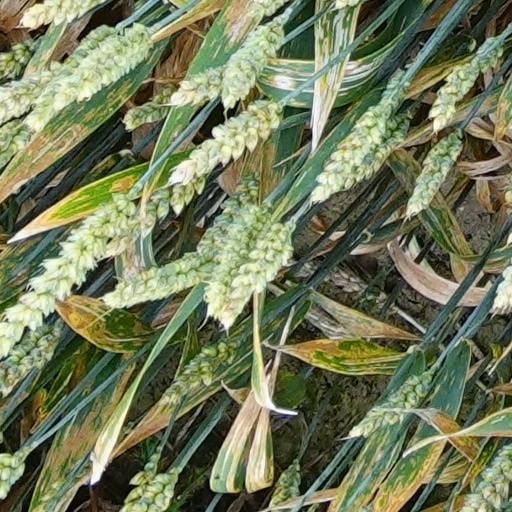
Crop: wheat